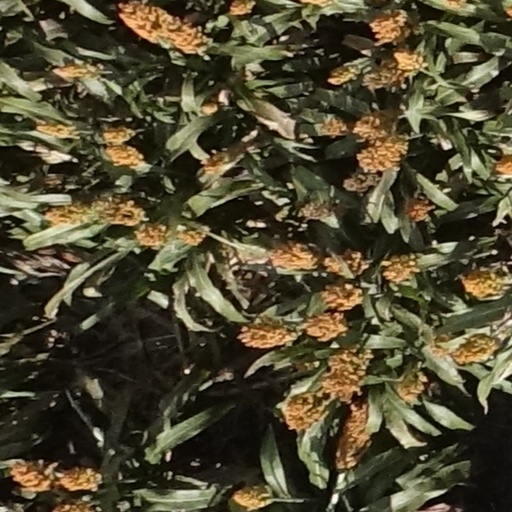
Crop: sorghum